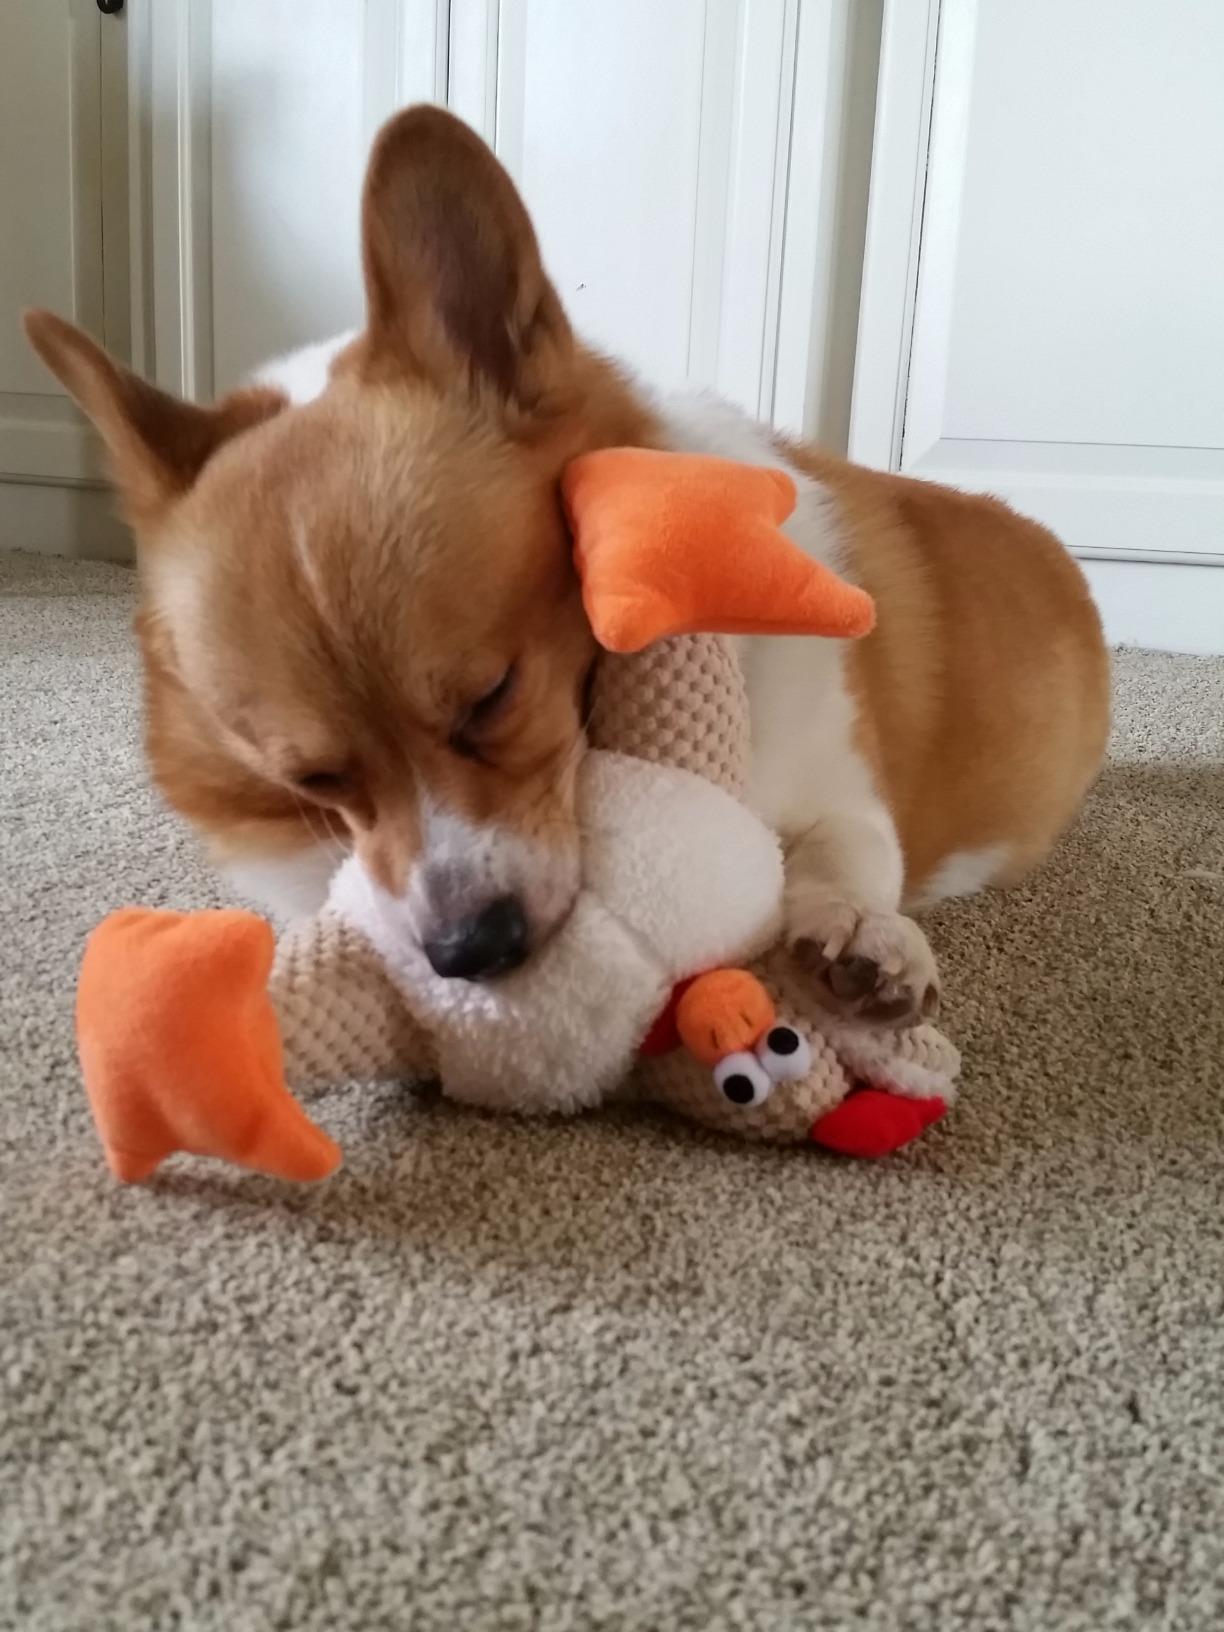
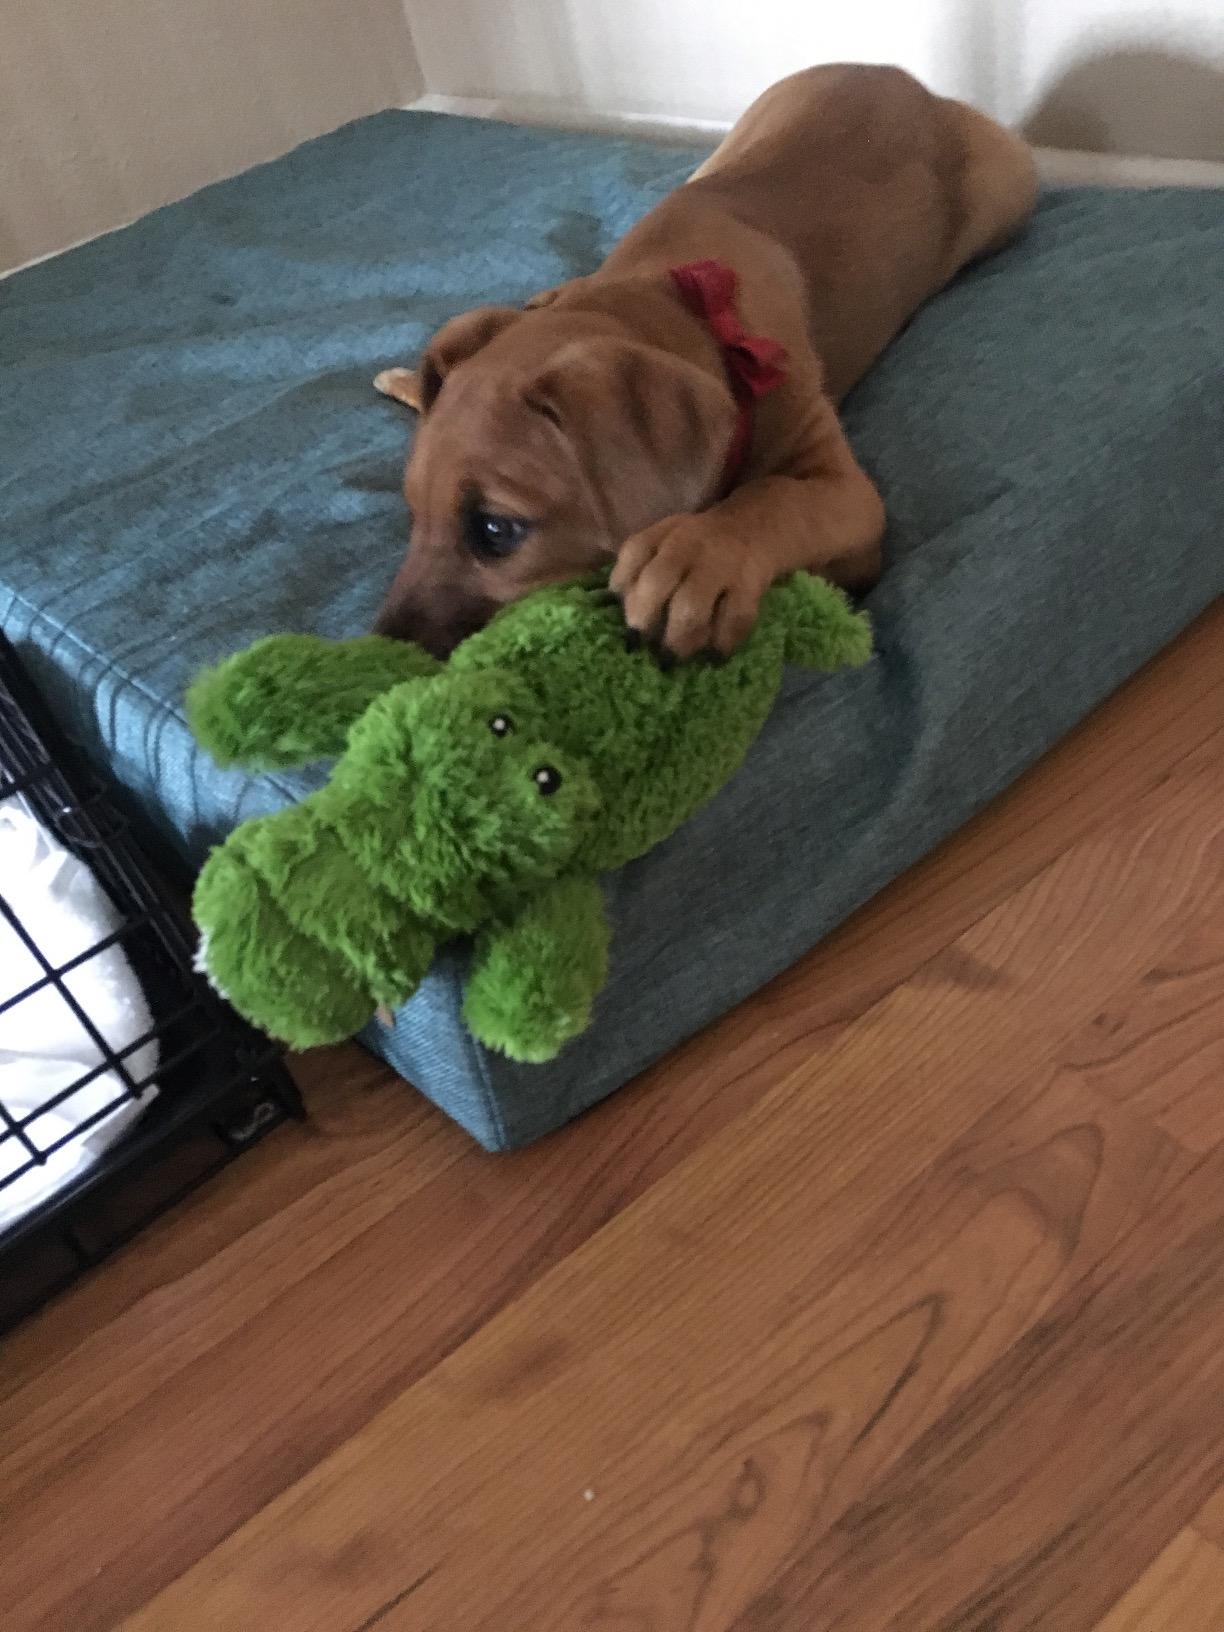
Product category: items_toy
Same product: no